List of people who died on the Presidential Range

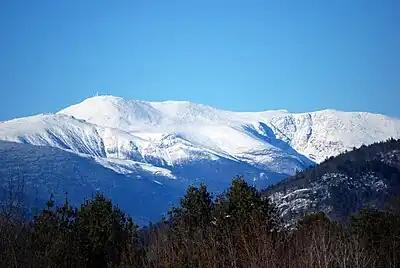
Mount Washington from Intervale, with Huntington Ravine visible on the right of the image

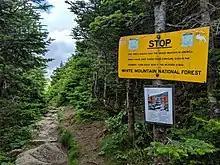
Sign posted by the US Forest Service in the Presidential Range of the White Mountain National Forest warning of the dangerous conditions beyond.

The Presidential Range in the White Mountains of New Hampshire consist of a series of mountains whose maximum elevation reaches and represent some of the highest mountains in the United States east of the Mississippi River. Fatalities in this area are dominated by those that occur on Mount Washington, the highest peak in the range. It is notorious for its unpredictable and inclement weather, making it one of the deadliest mountains in the continental United States. Due to its unique location relative to other geographic features, it holds the world record for highest recorded surface wind speed not within a tropical cyclone. Huntington Ravine, on the mountain's eastern face, has been classified by local search and rescue teams as the most dangerous hike in the White Mountains due to high exposure and steep rock climbs and scrambles over cliff faces.